Thomas Bewick

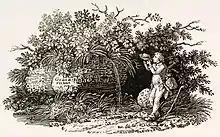
Tail-piece in "A History of British Birds", said to be of Bewick himself as a thirsty traveller drinking from his hat

Bewick was born at Cherryburn, a house in the village of Mickley, Northumberland, near Newcastle upon Tyne on 10 or 11 August 1753, although his birthday was always celebrated on the 12th. His parents were tenant farmers: his father John had been married before his union with Jane, and was in his forties when Thomas, the eldest of eight, was born. John rented a small colliery at Mickley Bank, which employed perhaps six men. Bewick attended school in the nearby village of Ovingham.